Sixteen Arhats

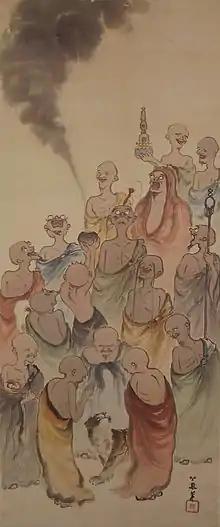
The "16 Arhats", with various associated symbolic items; as depicted in a "gentle caricature" style Japanese painting, late 19th - early 20th century

The Sixteen Arhats (Chinese: 十六羅漢, pinyin: "Shíliù Luóhàn", Rōmaji: "Jūroku Rakan"; Tibetan: གནས་བརྟན་བཅུ་དྲུག, "Neten Chudrug") are a group of legendary Arhats in Buddhism. The grouping of sixteen Arhats was brought to China, and later to Tibet, from India. In China, an expanded group of Eighteen Arhats later became much more popular, but worship of the sixteen Arhats still continues to the present day in China, Japan and Tibet. In Japan sixteen Arhats are particularly popular in Zen Buddhism, where they are treated as examples of behaviour. In Tibet, the sixteen Arhats, also known as sixteen sthaviras ('elders') are the subject of a liturgical practice associated with the festival of the Buddha's birth, composed by the Kashmiri teacher Shakyahribhadra (1127-1225). They are also well represented in Tibetan art.